Laz Unaogu

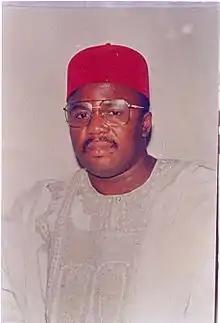
Nigerian Honorable Minister of Science and Technology (1993) and Minister of Special Duties (1995).

Born in Eziama, Imo State, Unaogu was a physics graduate of University of Nigeria, Nsukka (UNN) and was the best graduating student in the Department of Physics 1981. In 1984, he attained an MSc. in Energy and Materials Science from the Department of Physics and Astronomy, University of Nigeria. He joined the Solar Energy Ph.D. programme at the Institute for Energy Research, Calcutta India where he completed his thesis in Physics (specialising in crystal growth and characterisation).